Sutherland Railway

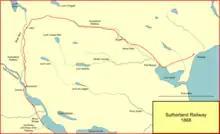
Map of the Sutherland Railway in 1868

In 1864 the Inverness and Ross-shire Railway had reached Bonar Bridge station from Inverness; in fact the station was in Ardgay on the west bank of the Kyle of Sutherland. It was only seen as a temporary terminus, and the next stage northwards was already being planned.